Mujra

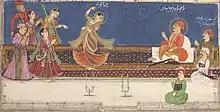
Tawaif Mah Laqa Bai dancing in court

Mujra is a dance performance that emerged during Mughal rule in India, where the elite class and local rulers like the nawabs (often connected to the Mughal emperor's court) used to frequent tawaifs (courtesans) for entertainment.